Orto Botanico dell'Università di Pavia

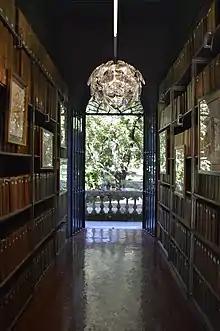
The library of the Botanical Garden where the herbariums are kept

Partly from a dried portion and partly from the collection of herbaria of dried plants continued until the direction of Giuseppe Moretti (1826-1853). From Santo Garovaglio (1853-1882) were found the herbariums of Giuseppe Comolli and Guglielmo Gasparrini; these herbariums were considered so important to be kept separately from the general collection. The establishment of a Lombard herbarium and a general herbarium dates back to the direction of Raffaele Ciferri (1942-1964), with the intention of bringing together all the material present. Some herbariums, for example that of Adriano Fiori, have partially retained their autonomous form. The main collections include mycological and lichen collections. Each sample shall bear a label bearing the place and date of collection of the material and the signature of those who have catalogued it.